Fritz Reuter (composer)

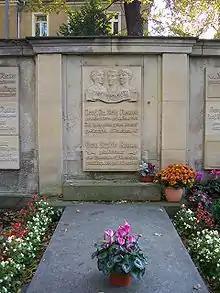

Fritz Reuter was of Lutheran denomination and was considered "deeply religious". He had been married to the singer since 1924 Erna Sophie, "née" Votteler (1896–1968), married and father of four children; his son Rolf Reuter (1926–2007) became a conductor. A year after his retirement, he died in 1963 in Dresden and was buried in the Protestant in Dresden-Plauen.